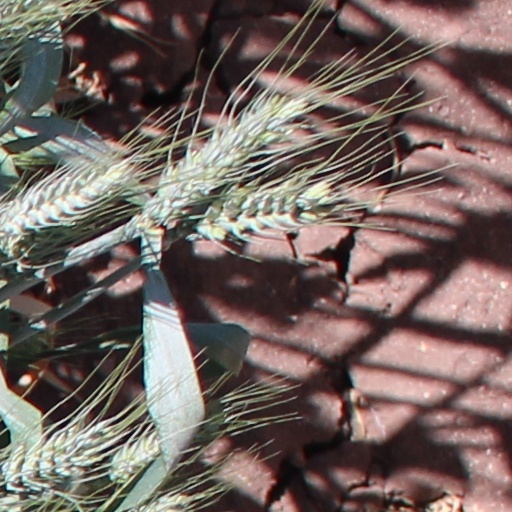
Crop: wheat